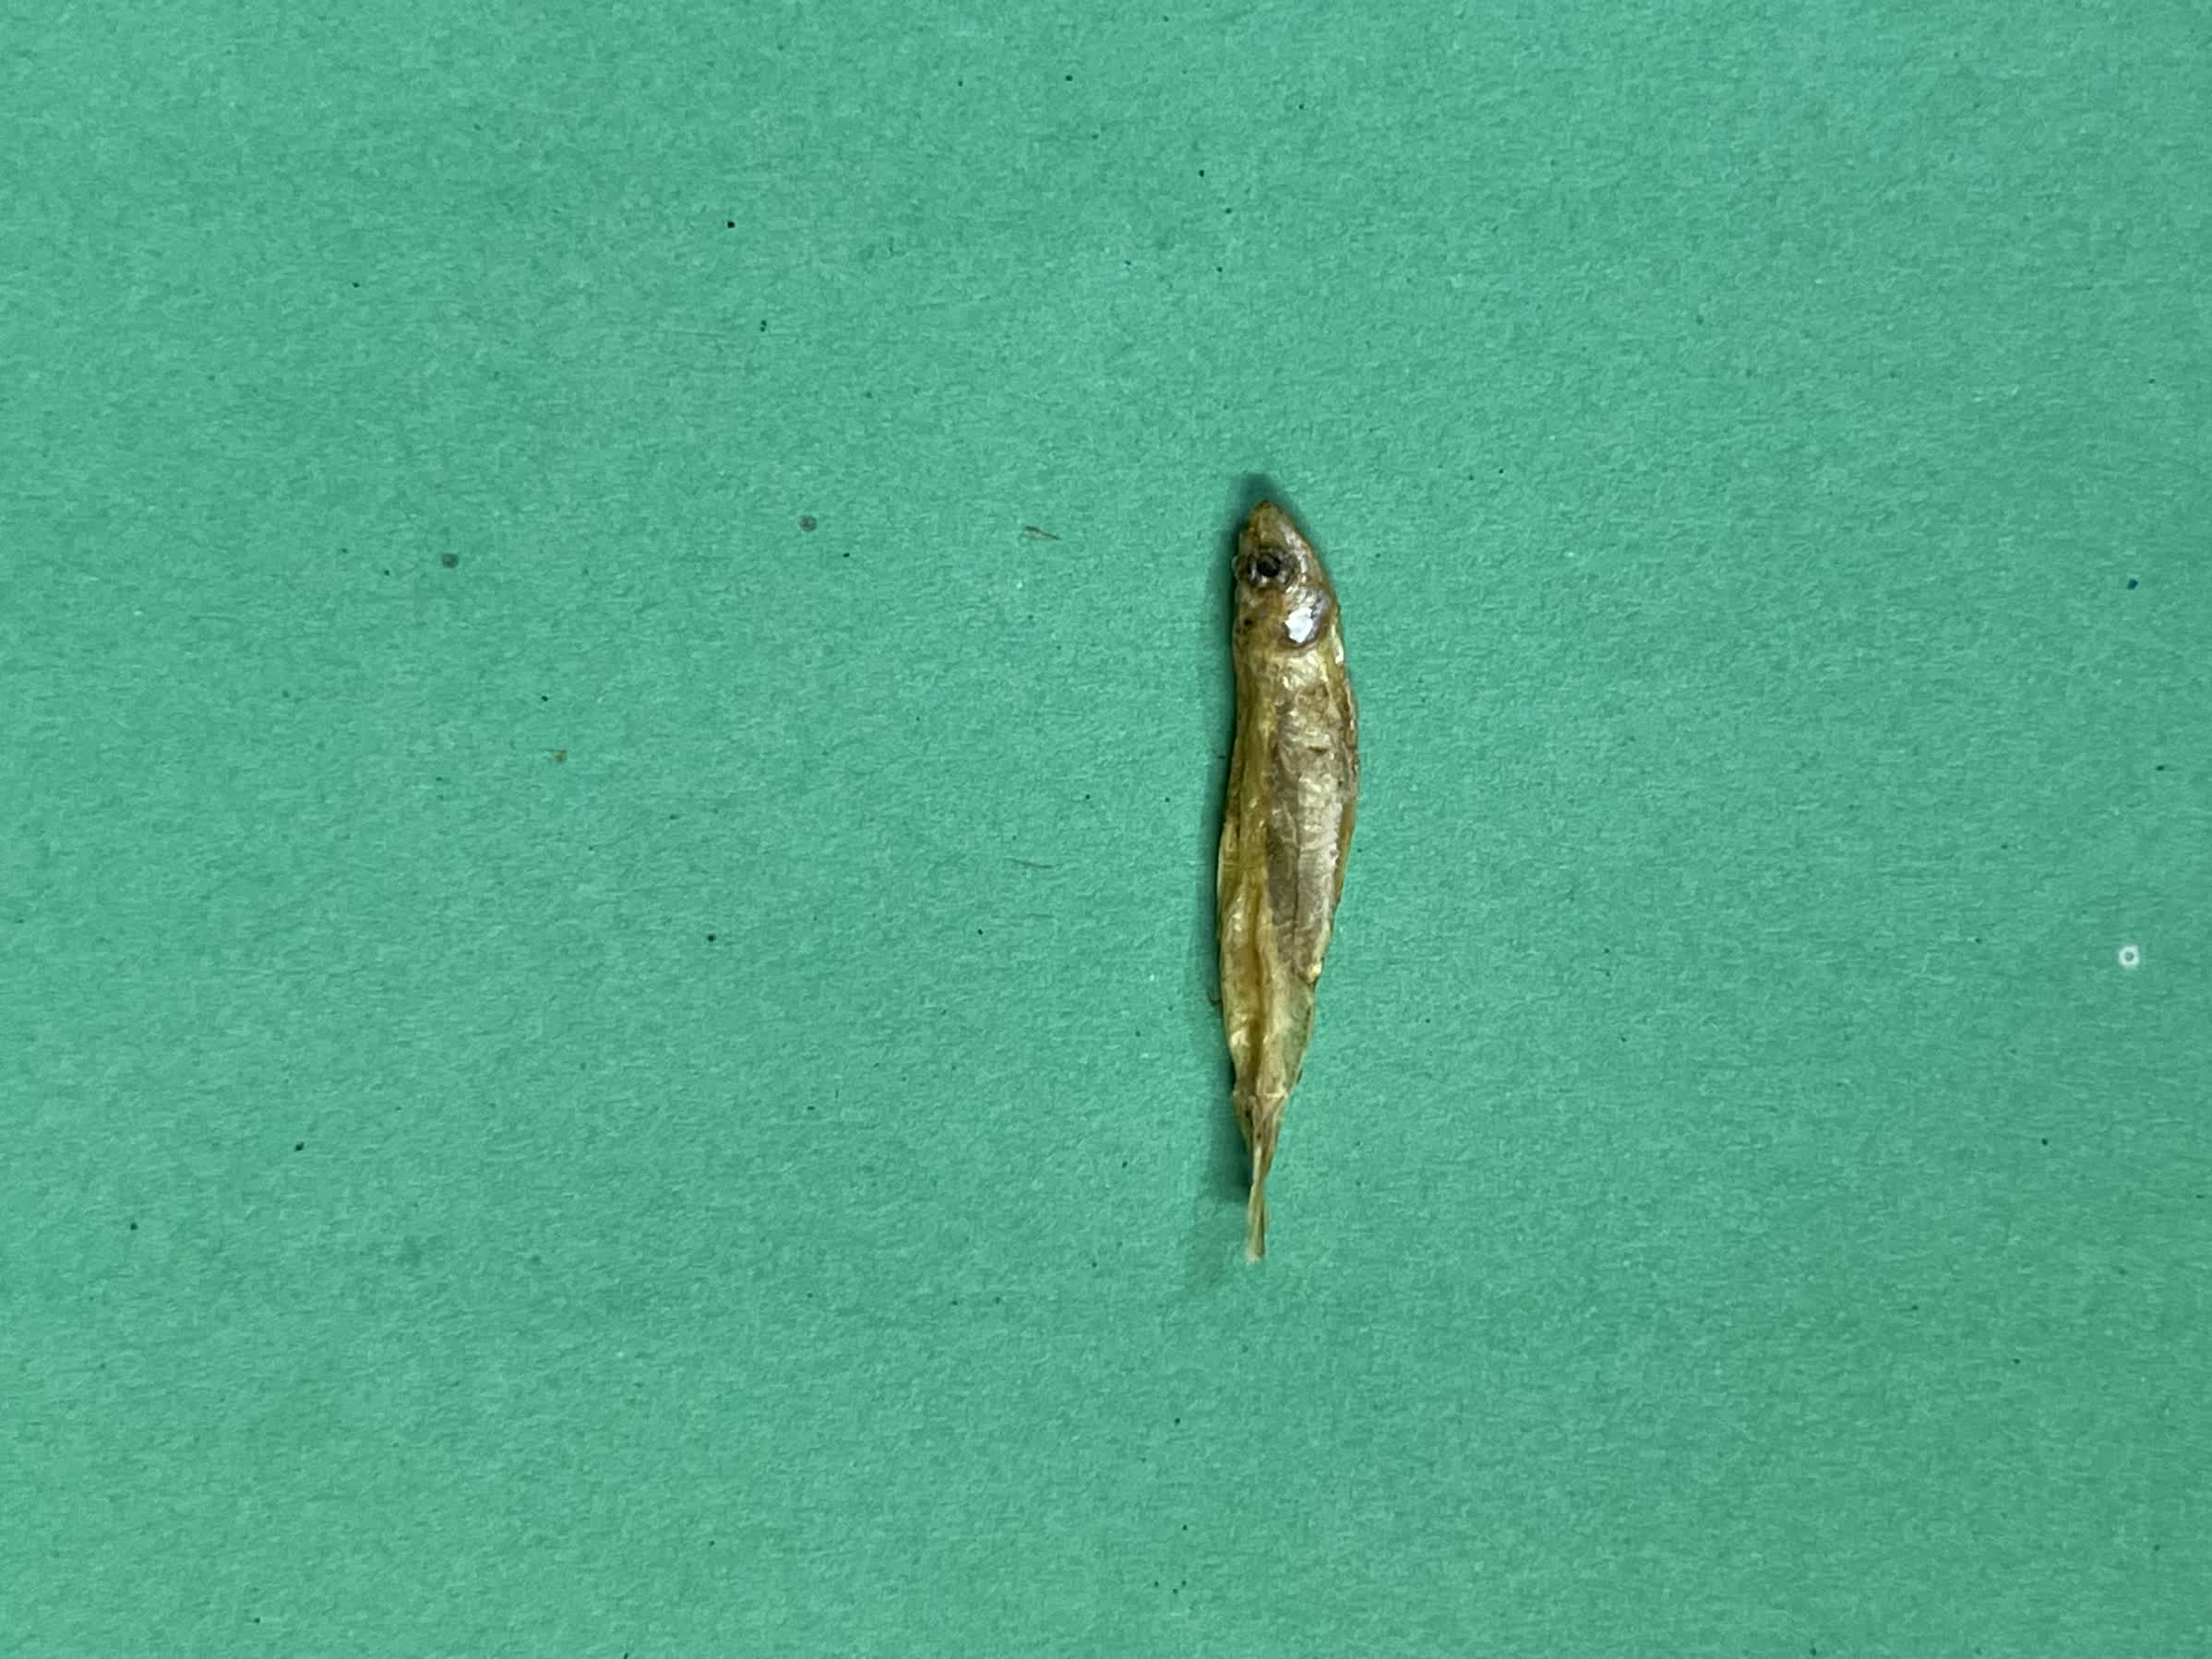
Species: kachki